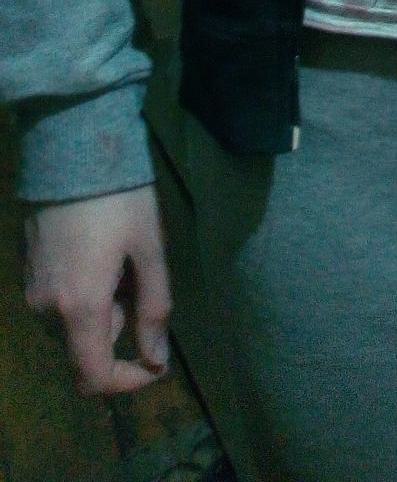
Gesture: no_gesture